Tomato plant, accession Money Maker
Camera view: vertical (180 deg); turntable rotation: 60 degrees
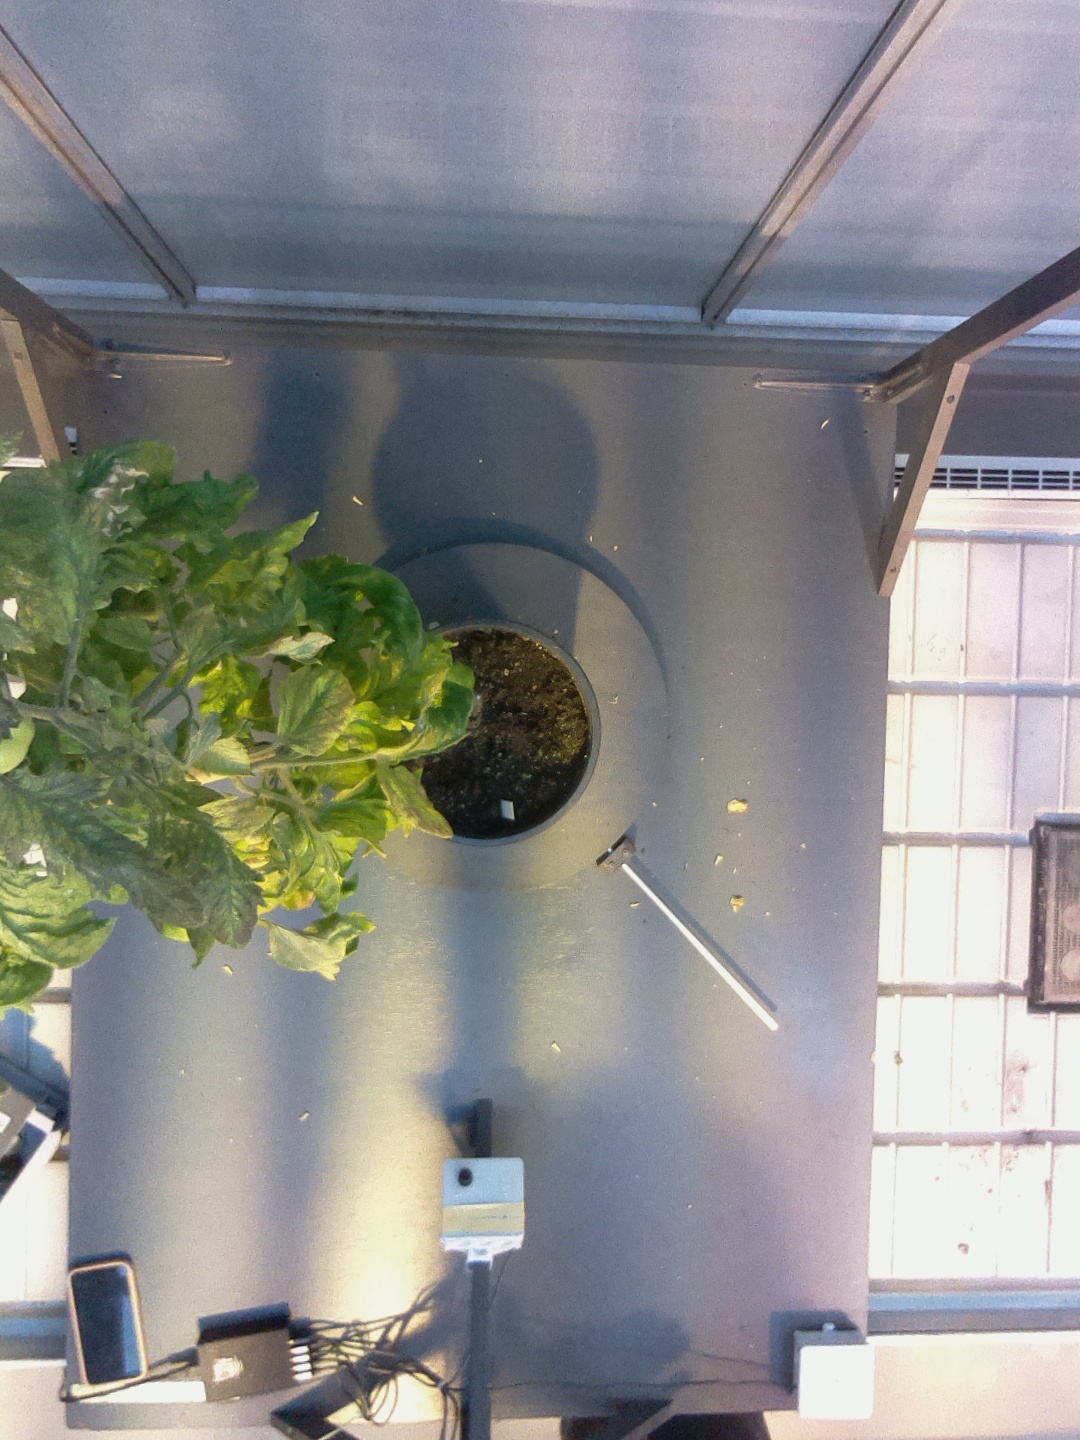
BBCH growth stage 79: 90% -100% of final fruit size